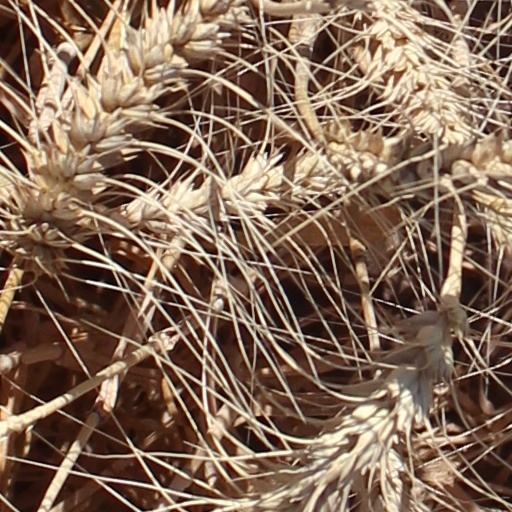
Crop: wheat